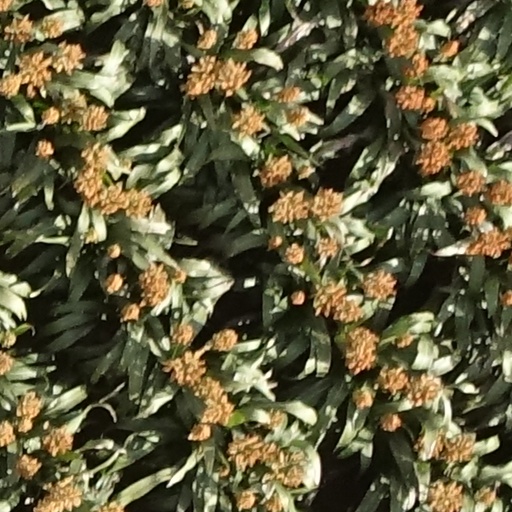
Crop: sorghum